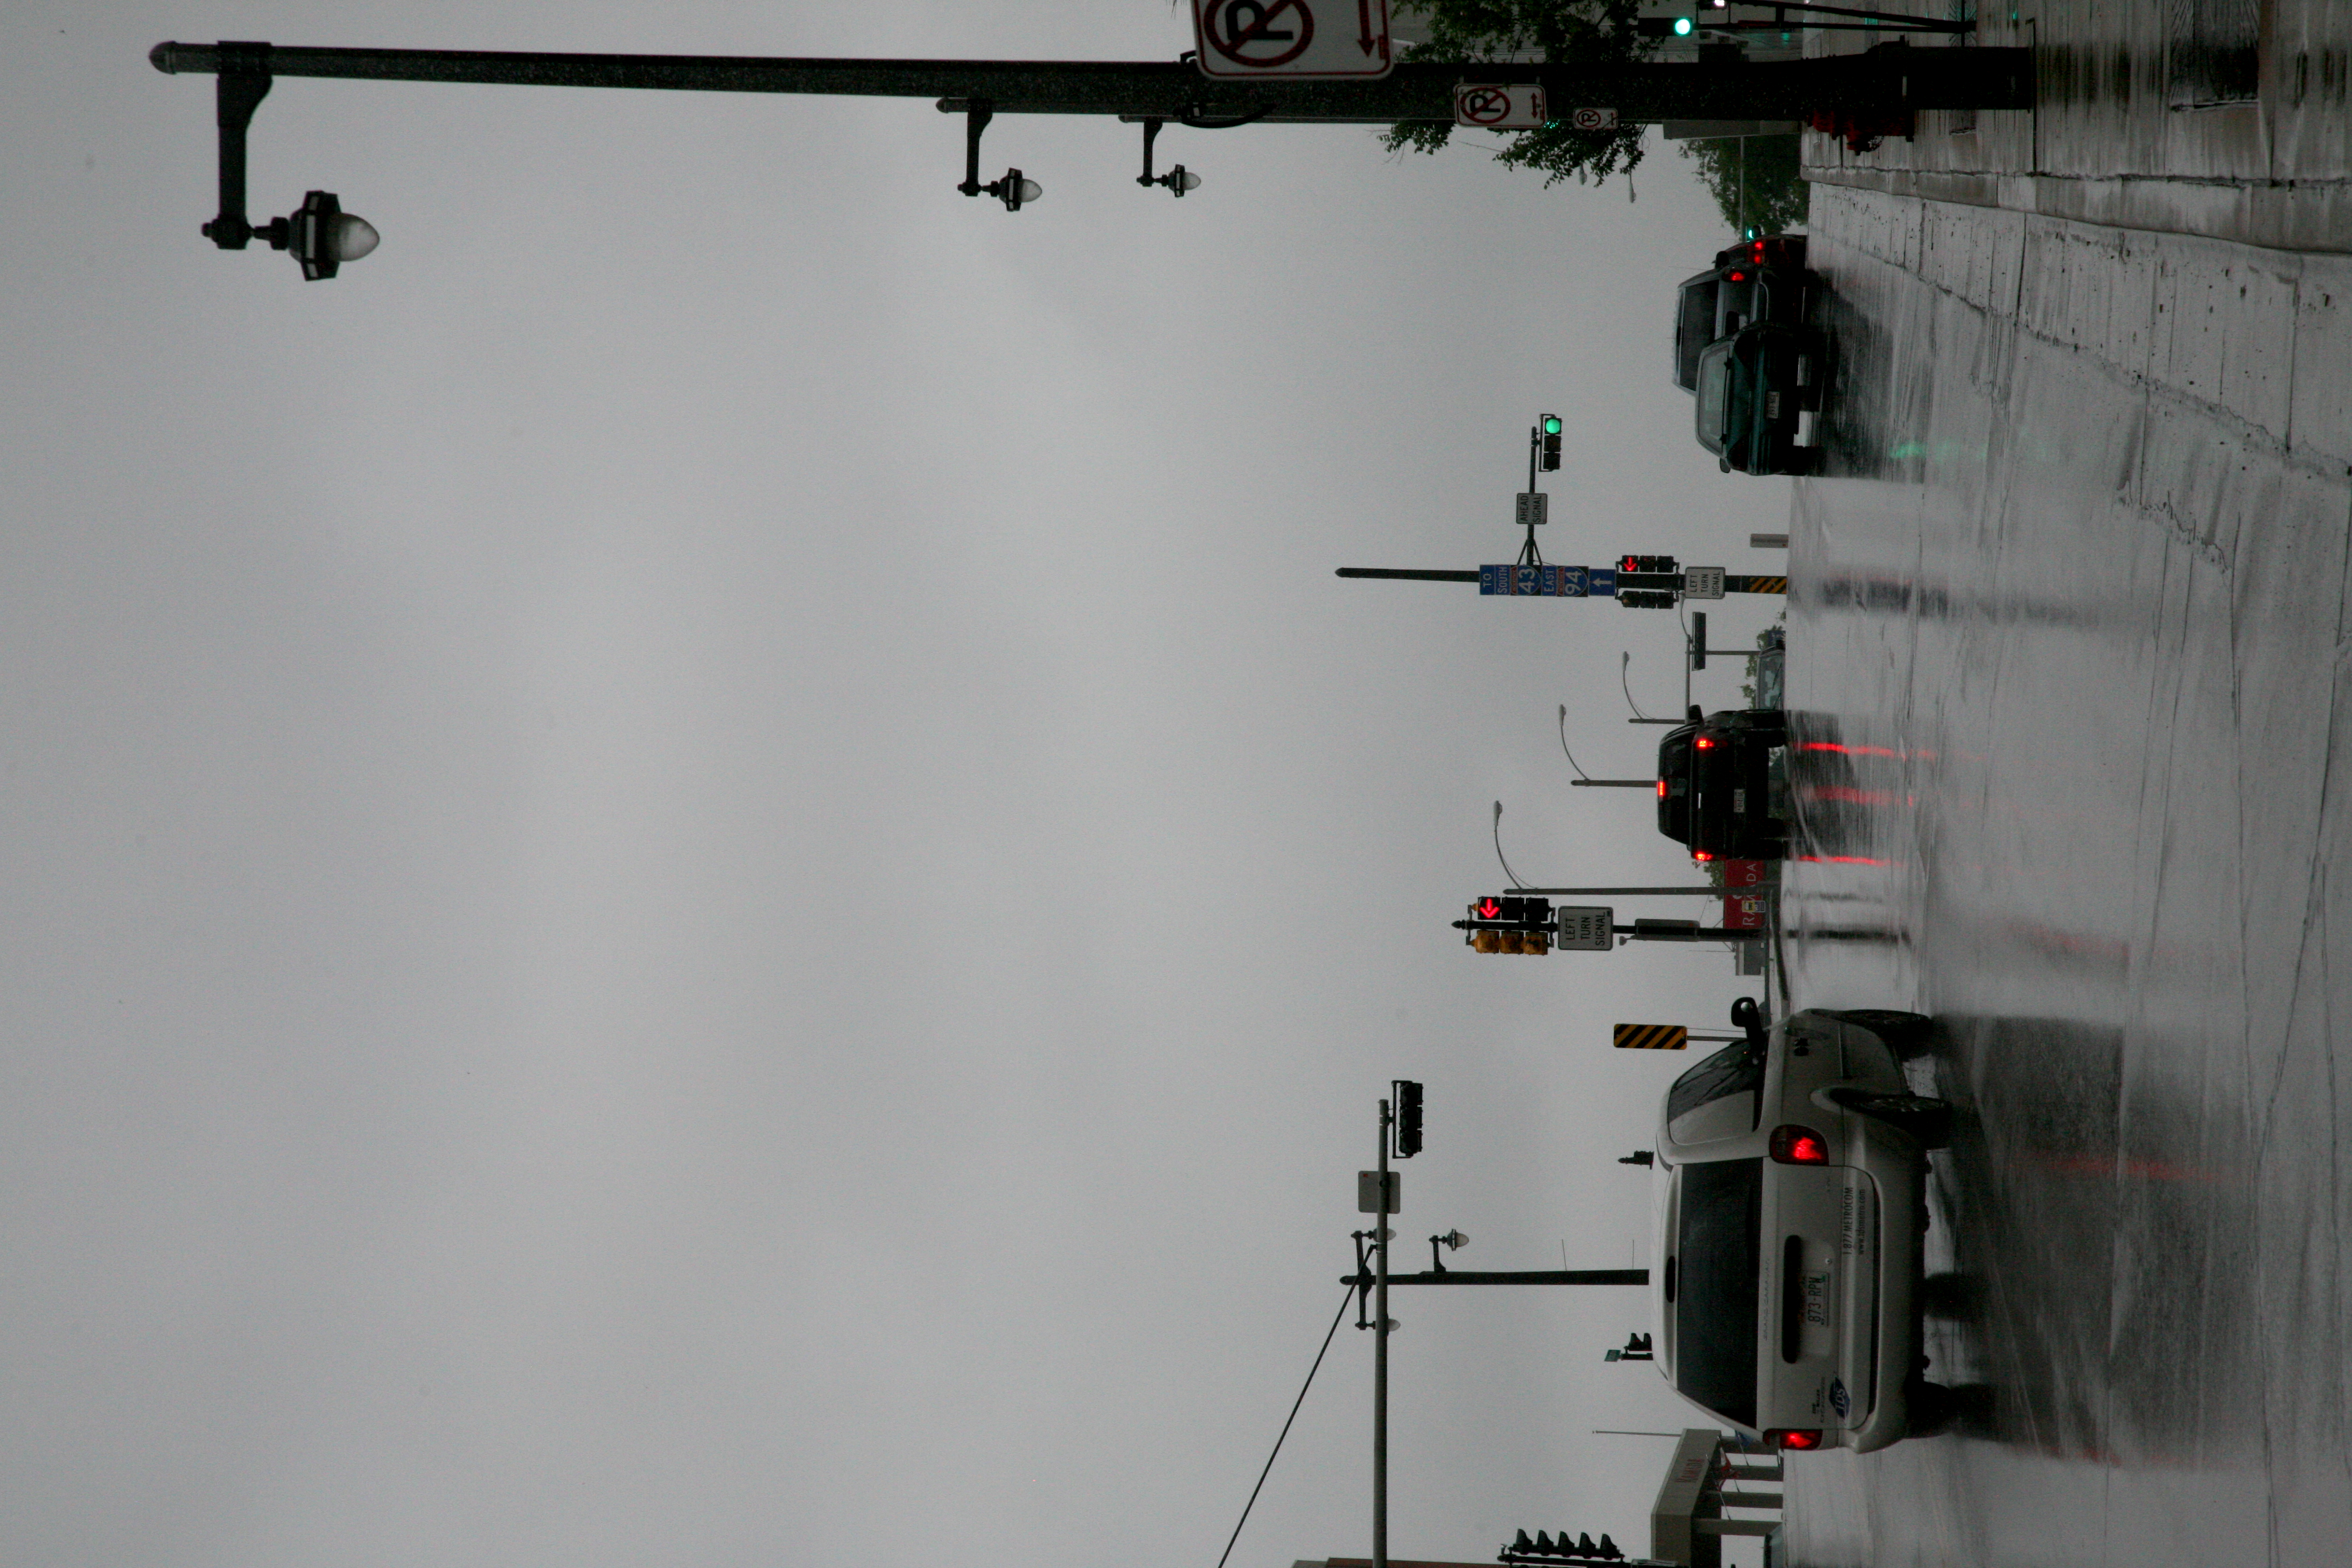
snow, traffic, street, rain, vehicle, weather, lighting, infrastructure, rue, calle, strasse, pluie, selection, wisconsin, milwaukee, kastellvanversailles, atmosphere of earth